Reindeer distribution

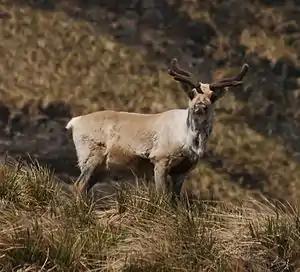
Southernmost reindeer: South Georgian reindeer with velvet-covered antlers

A few reindeer from Norway were introduced to the South Atlantic island of South Georgia in the beginning of the 20th century. The South Georgian reindeer totaled some estimated 2,600 animals in two distinct herds separated by glaciers. Although both the flag and the coat of arms of the territory contain an image of a reindeer, a decision was taken in 2011 to completely eradicate the animals from the island because of the environmental damage they cause, which was done so with a team of Norwegian Sami hunters from 2013 to 2017, which revealed the true count to be around 6,750.